Karakawa Station

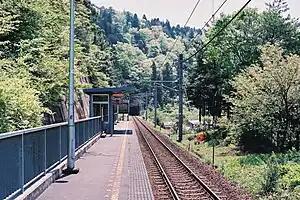
Karakawa Station, May 2008

is a passenger railway station in located in the city of Miyazu, Kyoto Prefecture, Japan, operated by the private railway company Willer Trains (Kyoto Tango Railway).